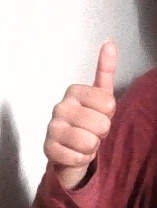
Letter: aleff